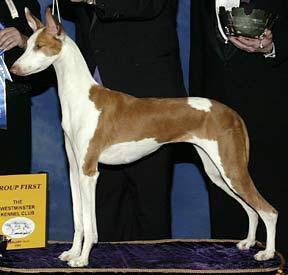
Ibizan_hound